Citizens band radio

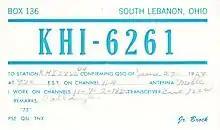
A QSL card issued by a US CB station in 1963

The citizens band radio service originated in the United States as one of several personal radio services regulated by the Federal Communications Commission (FCC). These services began in 1945 to permit citizens a radio band for personal communication (e.g., radio-controlled model airplanes and family and business communications). In 1948, the original CB radios were designed for operation on the 460–470 MHz UHF band. There were two classes of CB radio: "A" and "B". Class B radios had simpler technical requirements, and were limited to a smaller frequency range. Al Gross established the Citizens Radio Corporation during the late 1940s to manufacture class B handhelds for the general public. Originally designed for use by the public sector, the Citizens Radio Corporation sold over 100,000 units, primarily to farmers and the US Coast Guard.